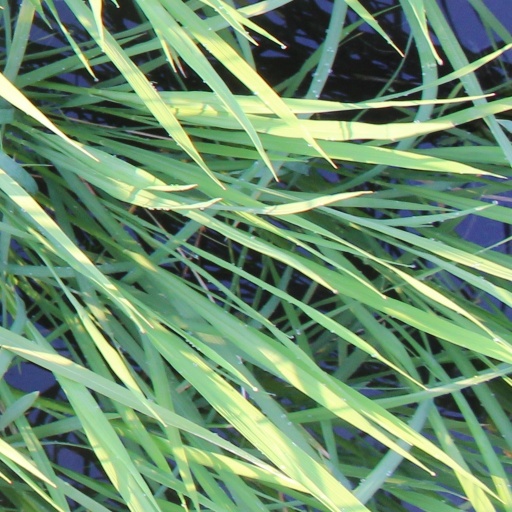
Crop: rice